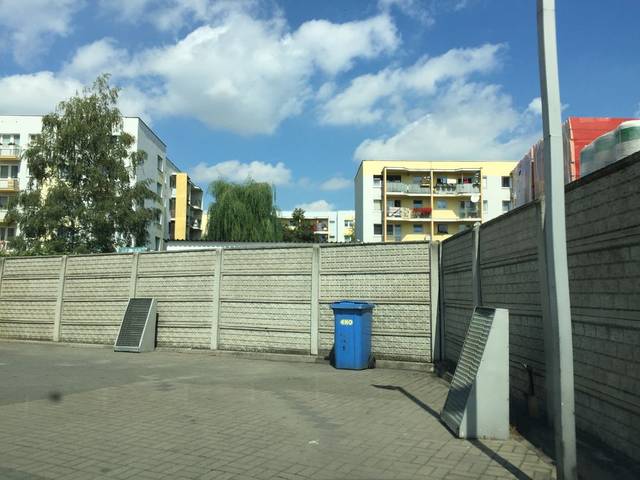
Region: Poland
Coordinates: 51.759, 18.076